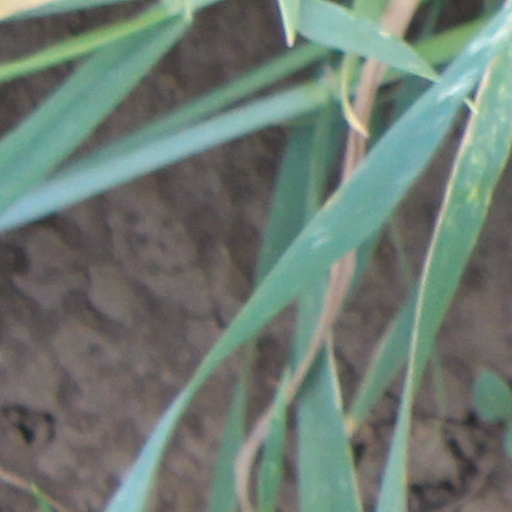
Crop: wheat